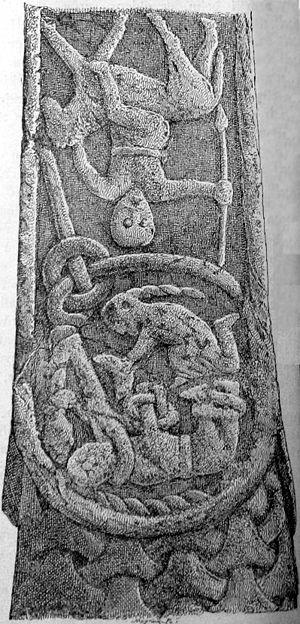
Loki, aussi appelé Loptr ou Hveðrungr, est le dieu de la malice, de la discorde et des illusions dans la mythologie nordique. Il est le fils du géant Farbauti et de Laufey. Loki est le père de plusieurs monstres : le serpent Jörmungand, le loup Fenrir et la déesse du monde des morts Hel. Il est également la mère du cheval d'Odin à huit jambes Sleipnir. Malgré ses origines, il est accueilli dans le panthéon divin des Ases par Odin.
Sigyn est, dans la mythologie nordique, une déesse, épouse de Loki et mère de Nari ou Narfi. Elle est mentionnée brièvement dans les sources islandaises : l'Edda Poétique, compilée au XIIIᵉ siècle à partir de sources plus anciennes, et l'Edda de Snorri, écrite au XIIIᵉ siècle. Sigyn n'est associée qu'au seul mythe du châtiment de Loki, infligé à celui ci pour le meurtre de Baldr, où, en femme fidèle, elle récupère dans un récipient le venin de serpent qui goutte sur le visage de son mari enchaîné, dans le but d'alléger ses souffrances. Toutefois elle doit régulièrement vider le récipient lorsqu'il est plein, laissant pendant quelques instants couler le venin sur Loki qui s'en tord de douleur et provoque alors les tremblements de terre.
La croix de Gosforth est une haute croix anglo-saxonne en pierre située dans le cimetière de l'église Sainte Marie à Gosforth, dans le comté anglais de Cumbria. Faisant initialement partie du royaume de Northumbrie, la région a été colonisée par les vikings au IXᵉ siècle ou au Xᵉ siècle. La croix est datée de la première moitié du Xᵉ siècle.